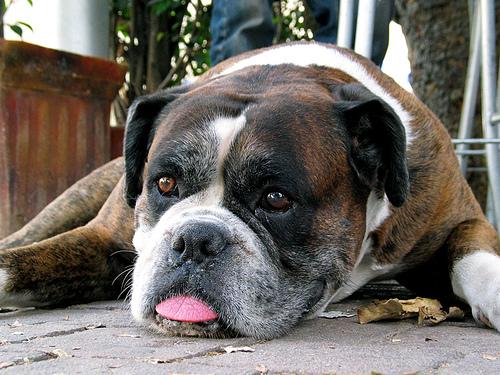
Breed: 225-n000082-boxer